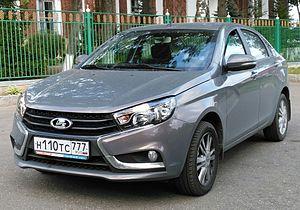
La Lada Vesta est une berline familiale qui est produite par le constructeur automobile Lada depuis le 25 septembre 2015. Elle remplacera à terme la Priora, née en 2007.